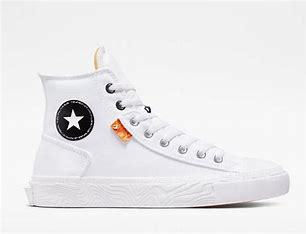
Brand: Converse
Model: Chuck Taylor Alt Star